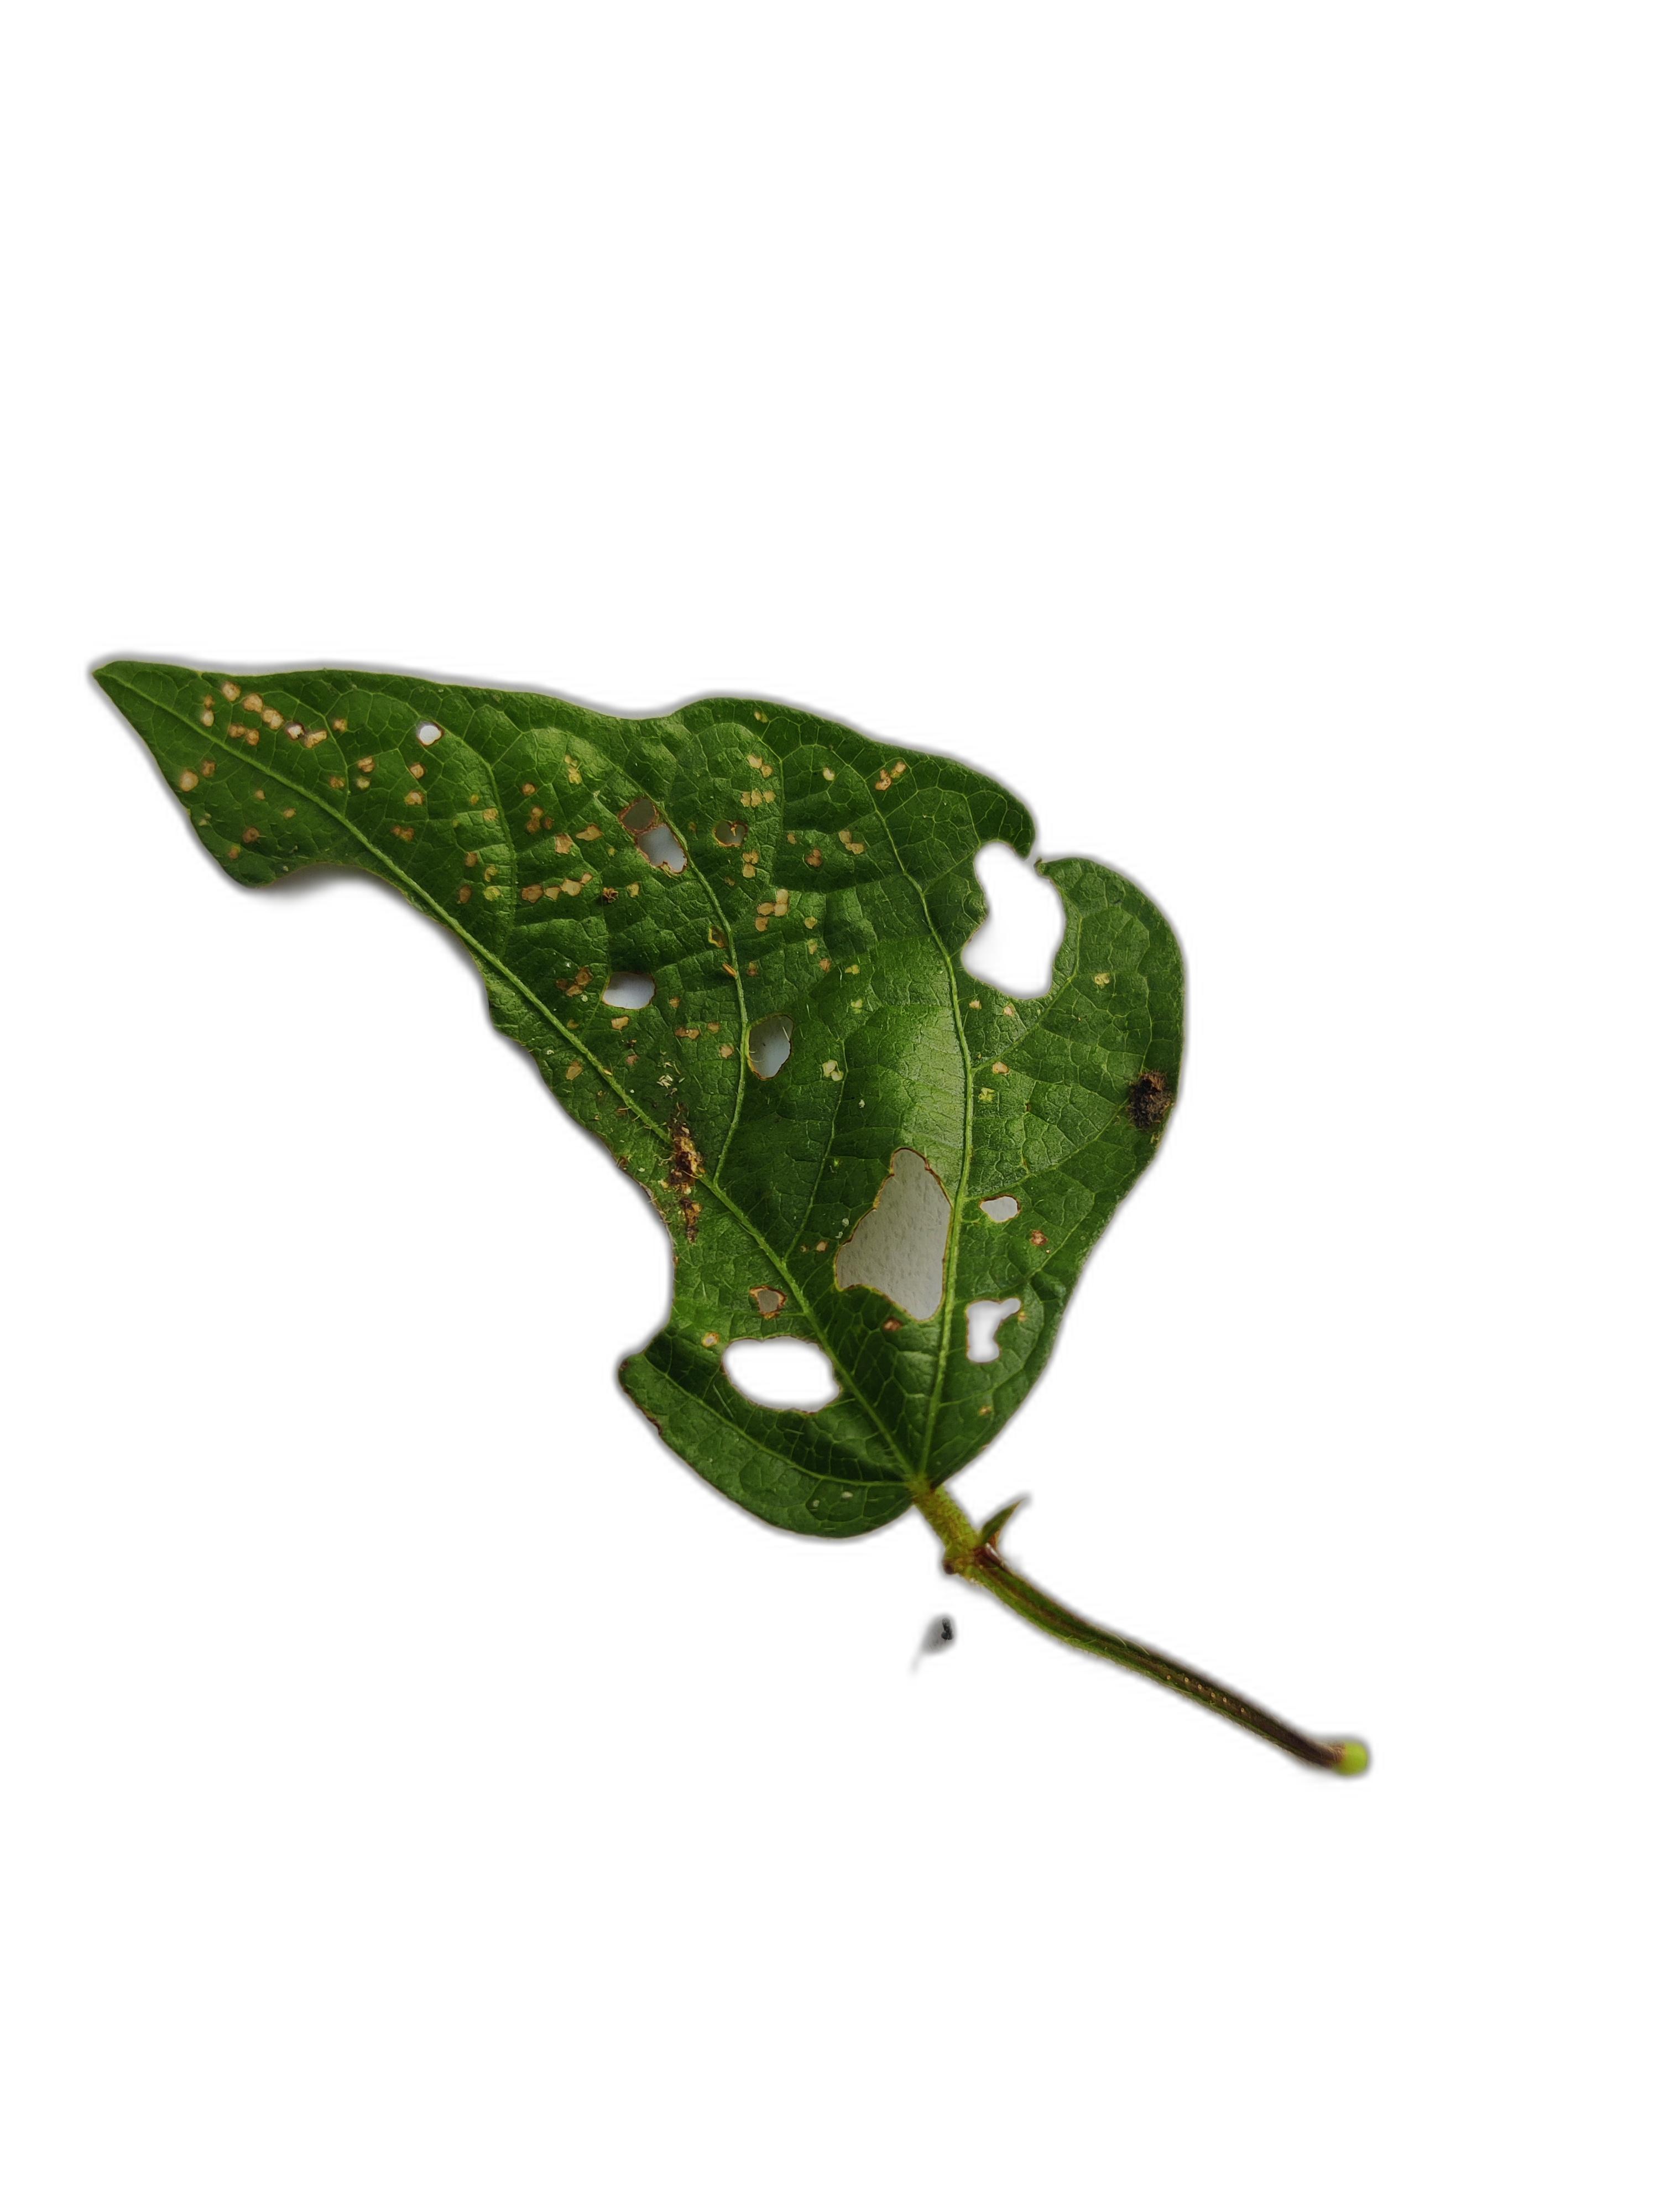
Label: Cercospora leaf spot